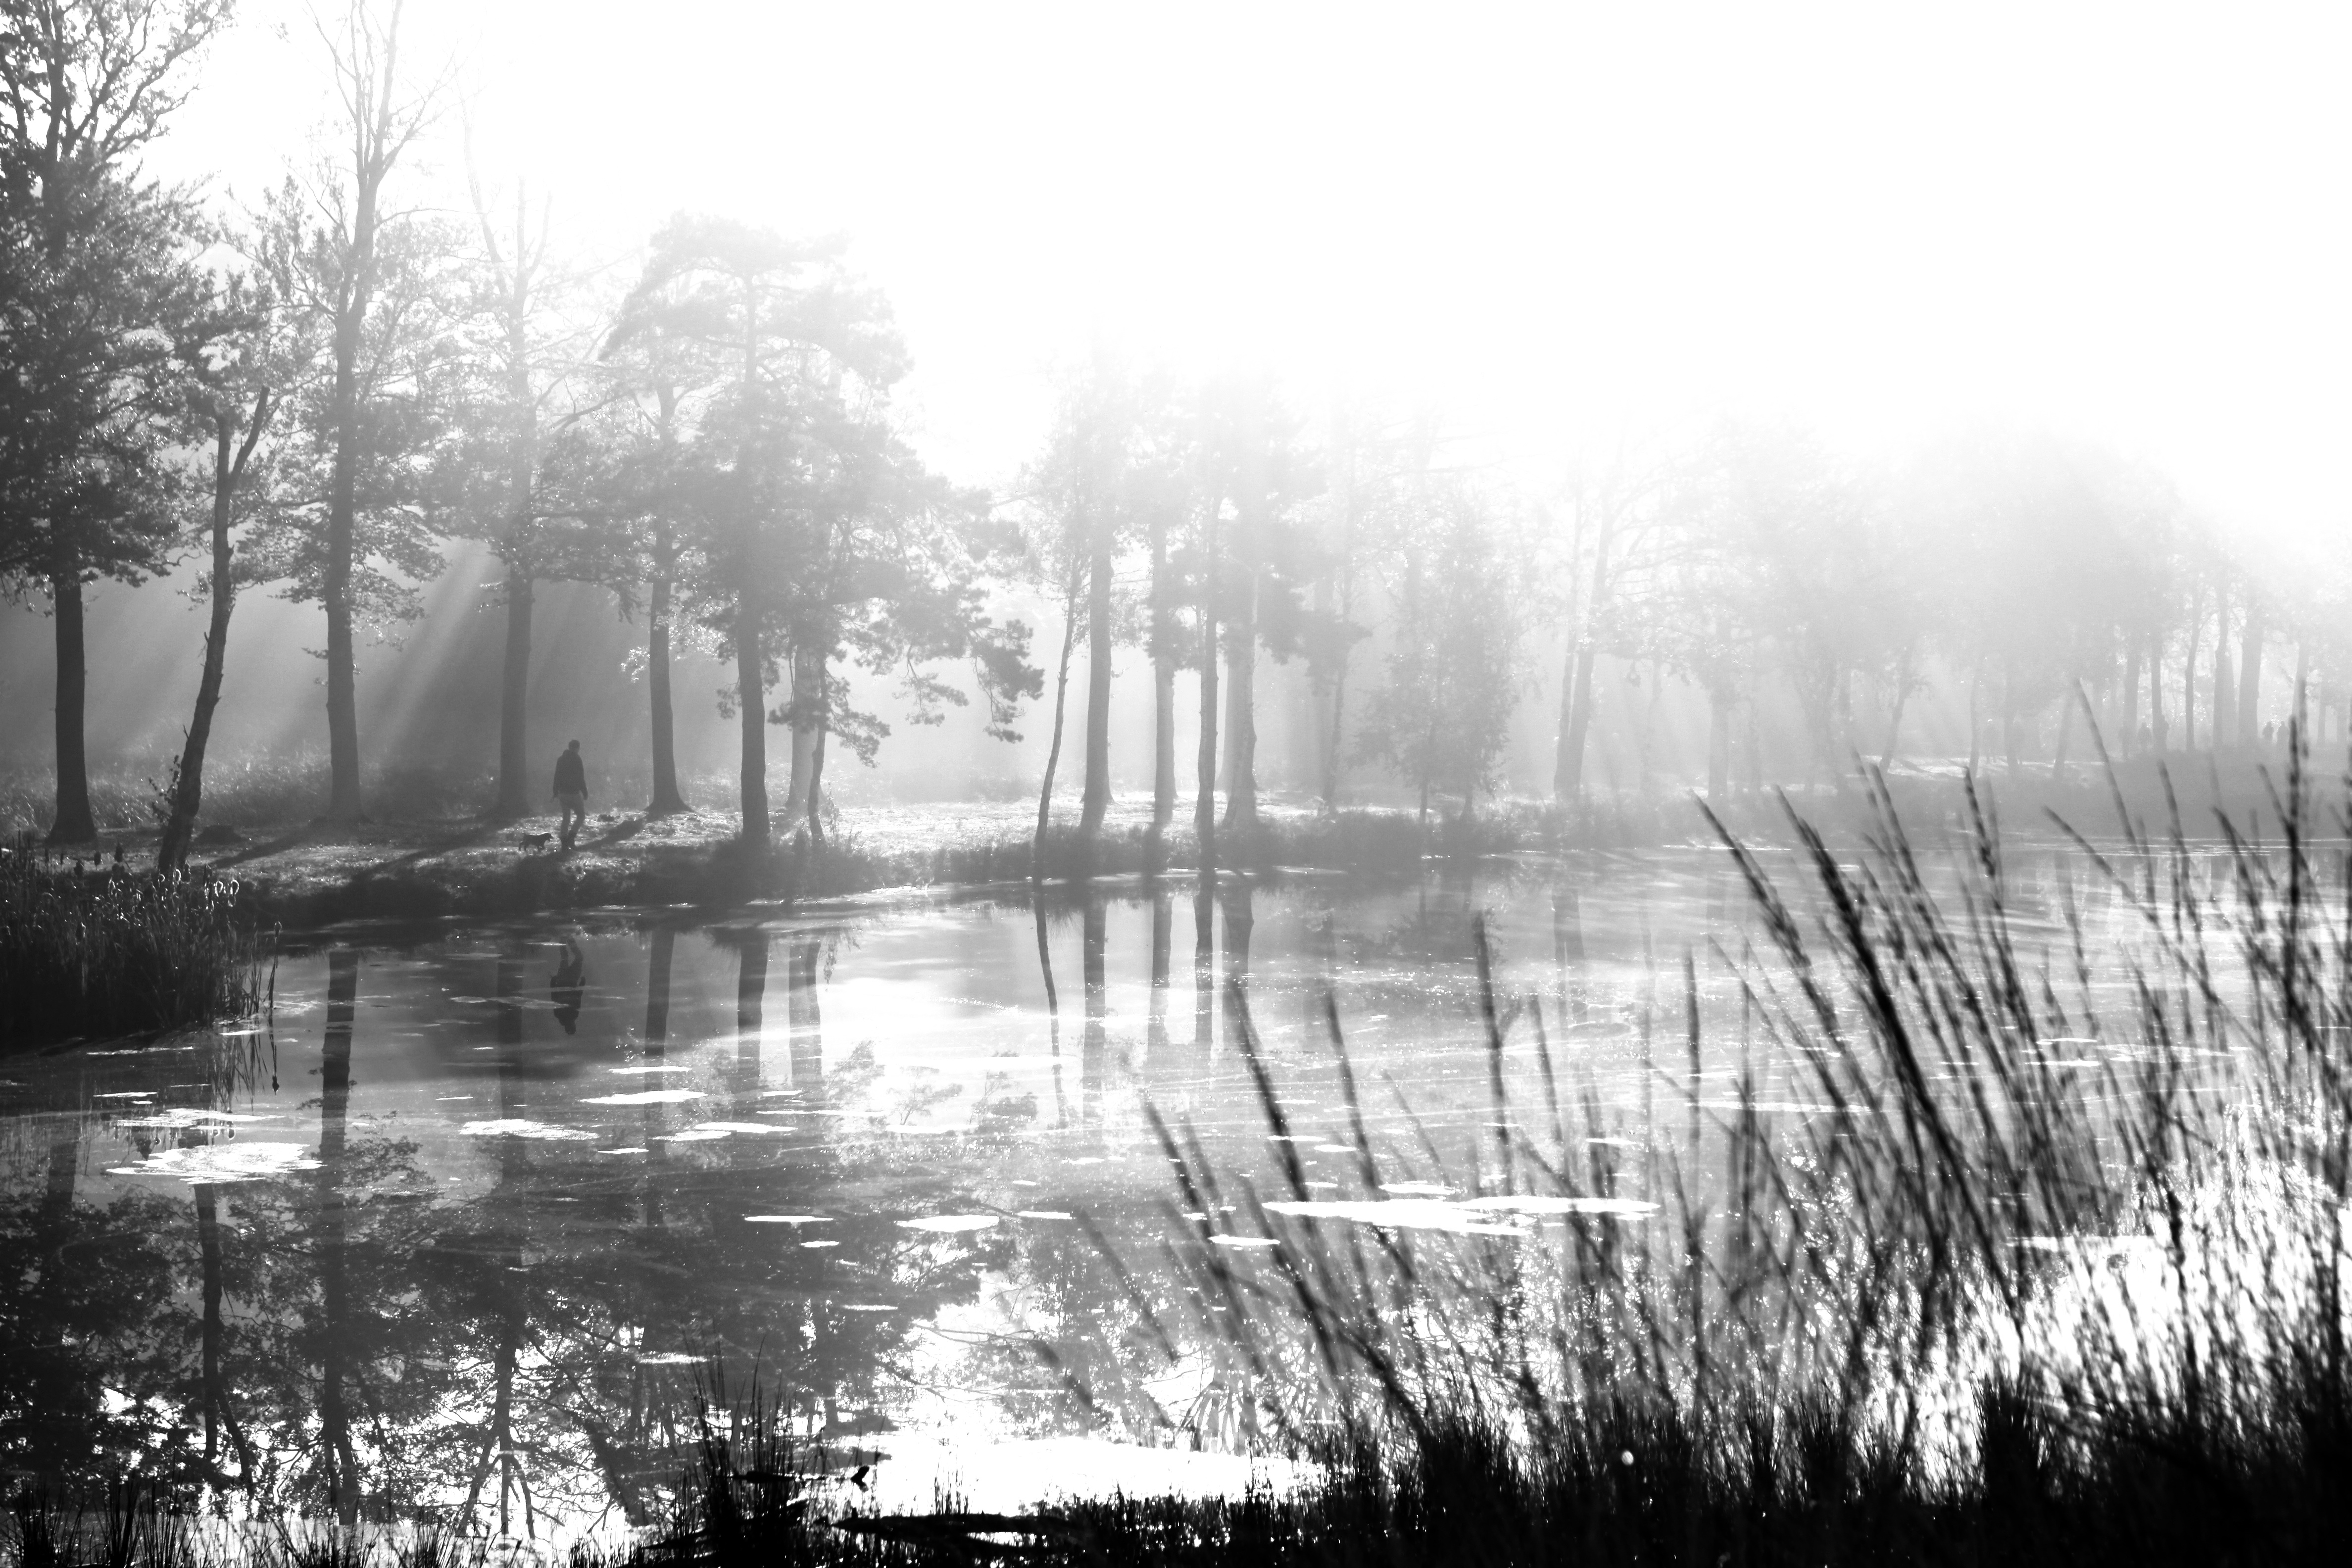
tree, forest, winter, black and white, fog, mist, photography, sunlight, morning, reflection, weather, monochrome, season, monochrome photography, atmospheric phenomenon